Sudan Airways

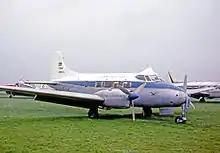
De Havilland Dove of Sudan Airways in 1967

The initial fleet was composed of four de Havilland Doves, with test flights commencing in . The first scheduled operations were launched in July the same year, with the first timetable being published in September. Khartoum became Sudan Airways' hub from the very beginning. From there, the carrier started flying four different services all across the Sudanese territory, as well as to the not yet independent Eritrea. The first routes the company flew linked Khartoum with Asmara, Atbara, El Fashir, El Obeid, Geneina, Juba, Kassala, Malakal, and Port Sudan, all of them served by de Havilland Dove aircraft. An Airwork Viking flew the Blackbushe–Khartoum long-haul route. A fifth Dove was ordered in . That year, a route to Wadi Halfa was launched. Sudan Railways withdrew from the airline's management in 1949; the government and Airwork continued running the company thereafter.